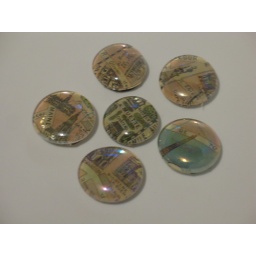
A bunch of glass magnets made from a reproduction vintage Paris monument map.  shop info in my profile